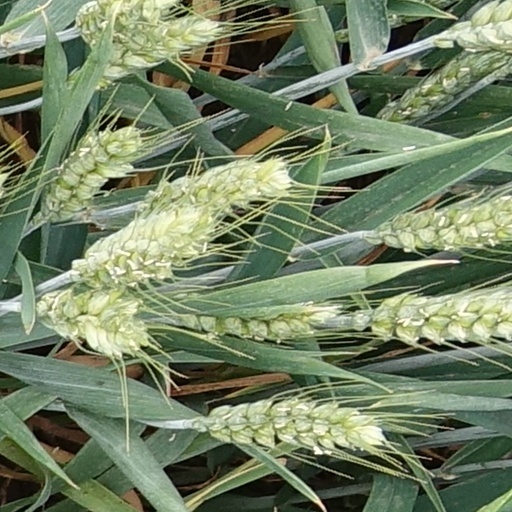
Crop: wheat